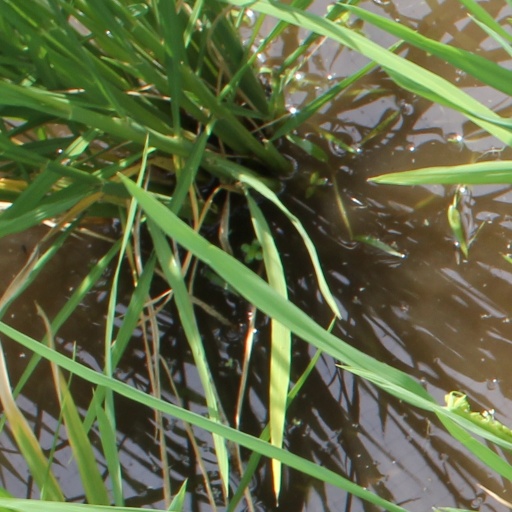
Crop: rice